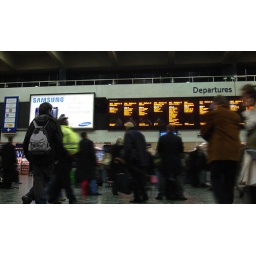
A boy in the busy train station